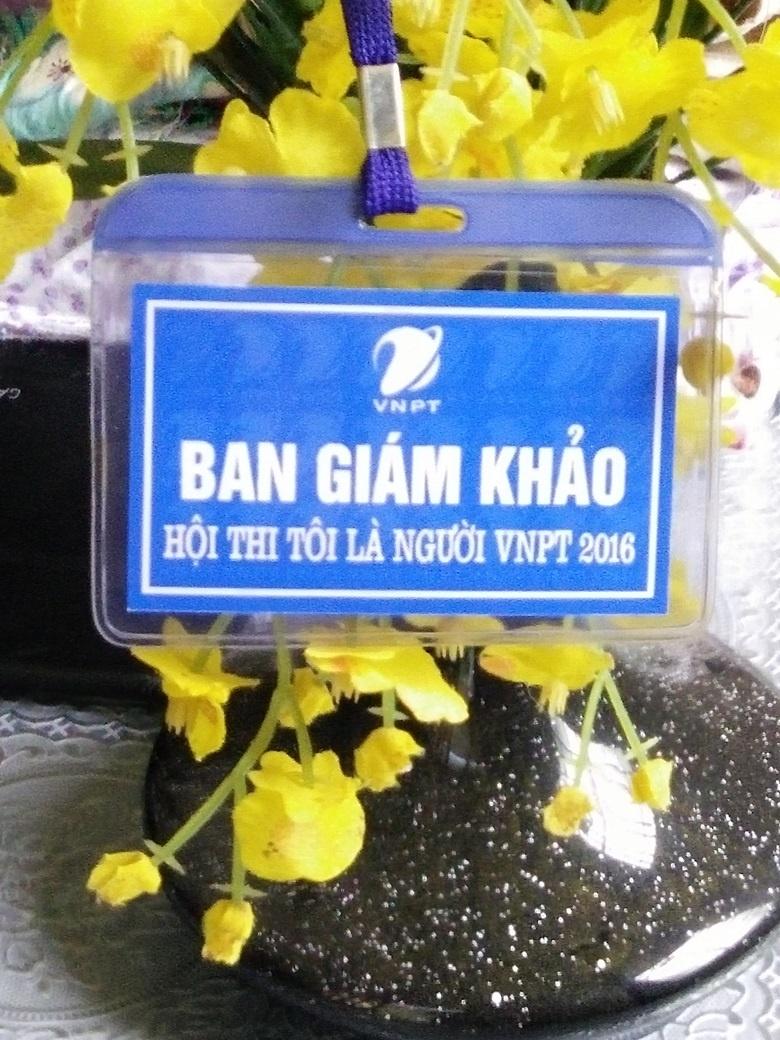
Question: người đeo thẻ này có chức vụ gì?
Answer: người đeo thẻ này có chức vụ là ban giám khảo